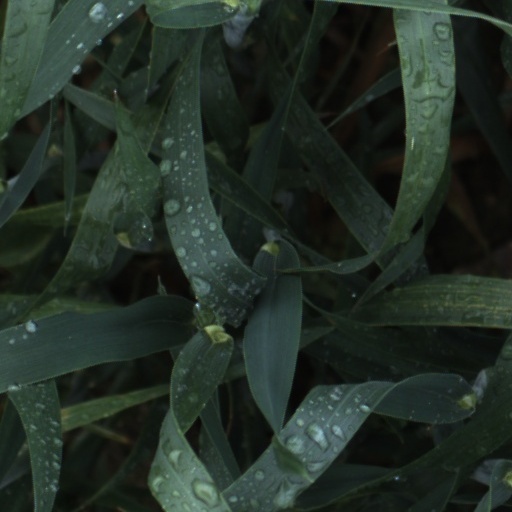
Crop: wheat